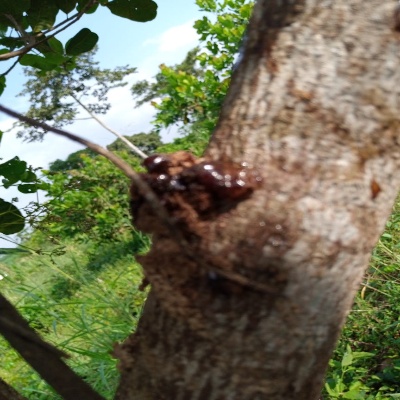
Crop: Cashew
Condition: gumosis